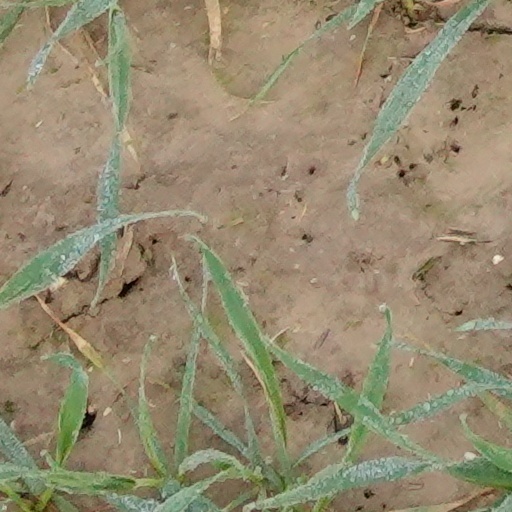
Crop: wheat